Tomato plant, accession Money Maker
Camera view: horizontal (90 deg, fisheye); turntable rotation: 330 degrees
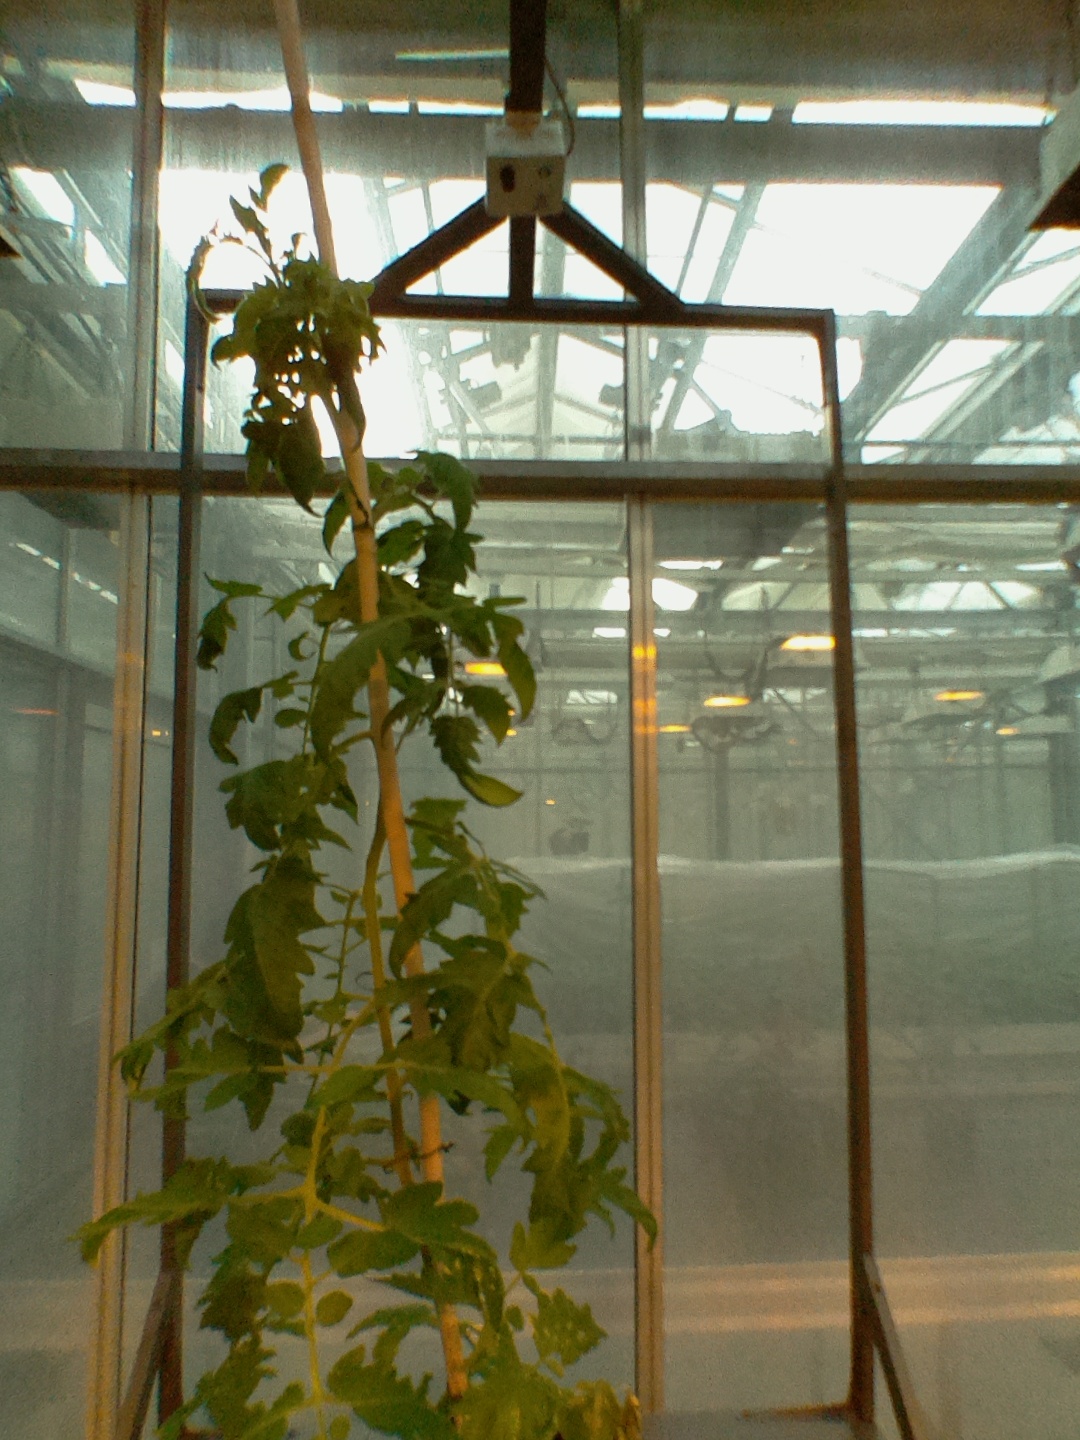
BBCH growth stage 65: Full flowering, 50%-60% of flowers open, first petals falling